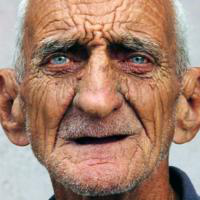
Age group: age 80 +